Amsar

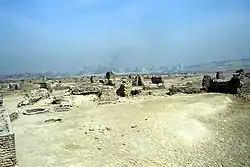
Ruins of Fustat in Old Cairo, Egypt

Amṣar, refer to civilised cities and large areas in which houses, markets, schools and other public facilities are located. The plural form also sometimes referred to 'garrison towns' or structures that were established by Muslim warriors in conquered lands, in the first centuries of Islam.